Martin Rev (album)

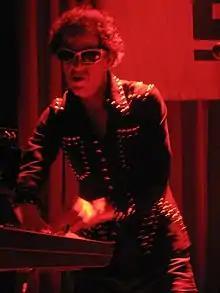
Martin Rev, pictured in 2005

Suicide's manager Marty Thau first approached Martin Reverby with the idea for him to record a solo album on Thau's Red Star Records in 1978, shortly after the release of Suicide's 1977 debut album on the same label. Rev was receptive, but Alan Vega (the other half of Suicide) felt it was too early for either artist to go solo. In the fall of 1979—by which point Suicide was in a touring lull and Red Star had been in financial trouble—Rev revived the idea for a solo album. He pitched it to Charles Ball, Suicide's live audio engineer in Europe. Ball was the owner of Lust/Unlust Music, which had a number of imprints devoted to various flavors of post-punk music, including Infedility, which was focused on no wave music from New York City. After Ball gave Rev the greenlight, Rev recorded the album in December 1979 at Sorcerer Sound Recording Studios, owned by Alan Fierstein and located at 19 Mercer Street. "Martin Rev" was recorded with synthesizer, rhythm machine, xylophone, piano, microphone, and eight-track recorder. Rev self-produced the album with Ball.